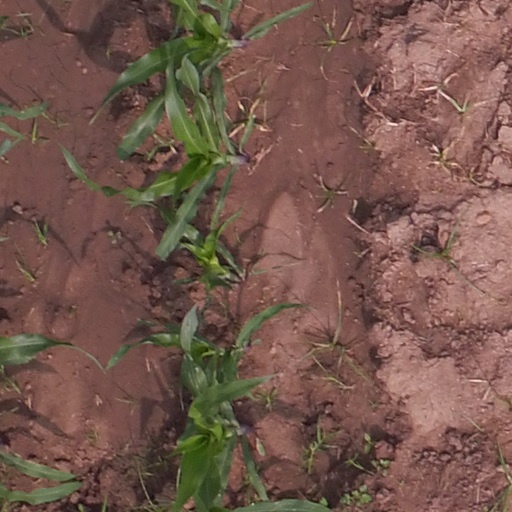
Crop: maize; corn